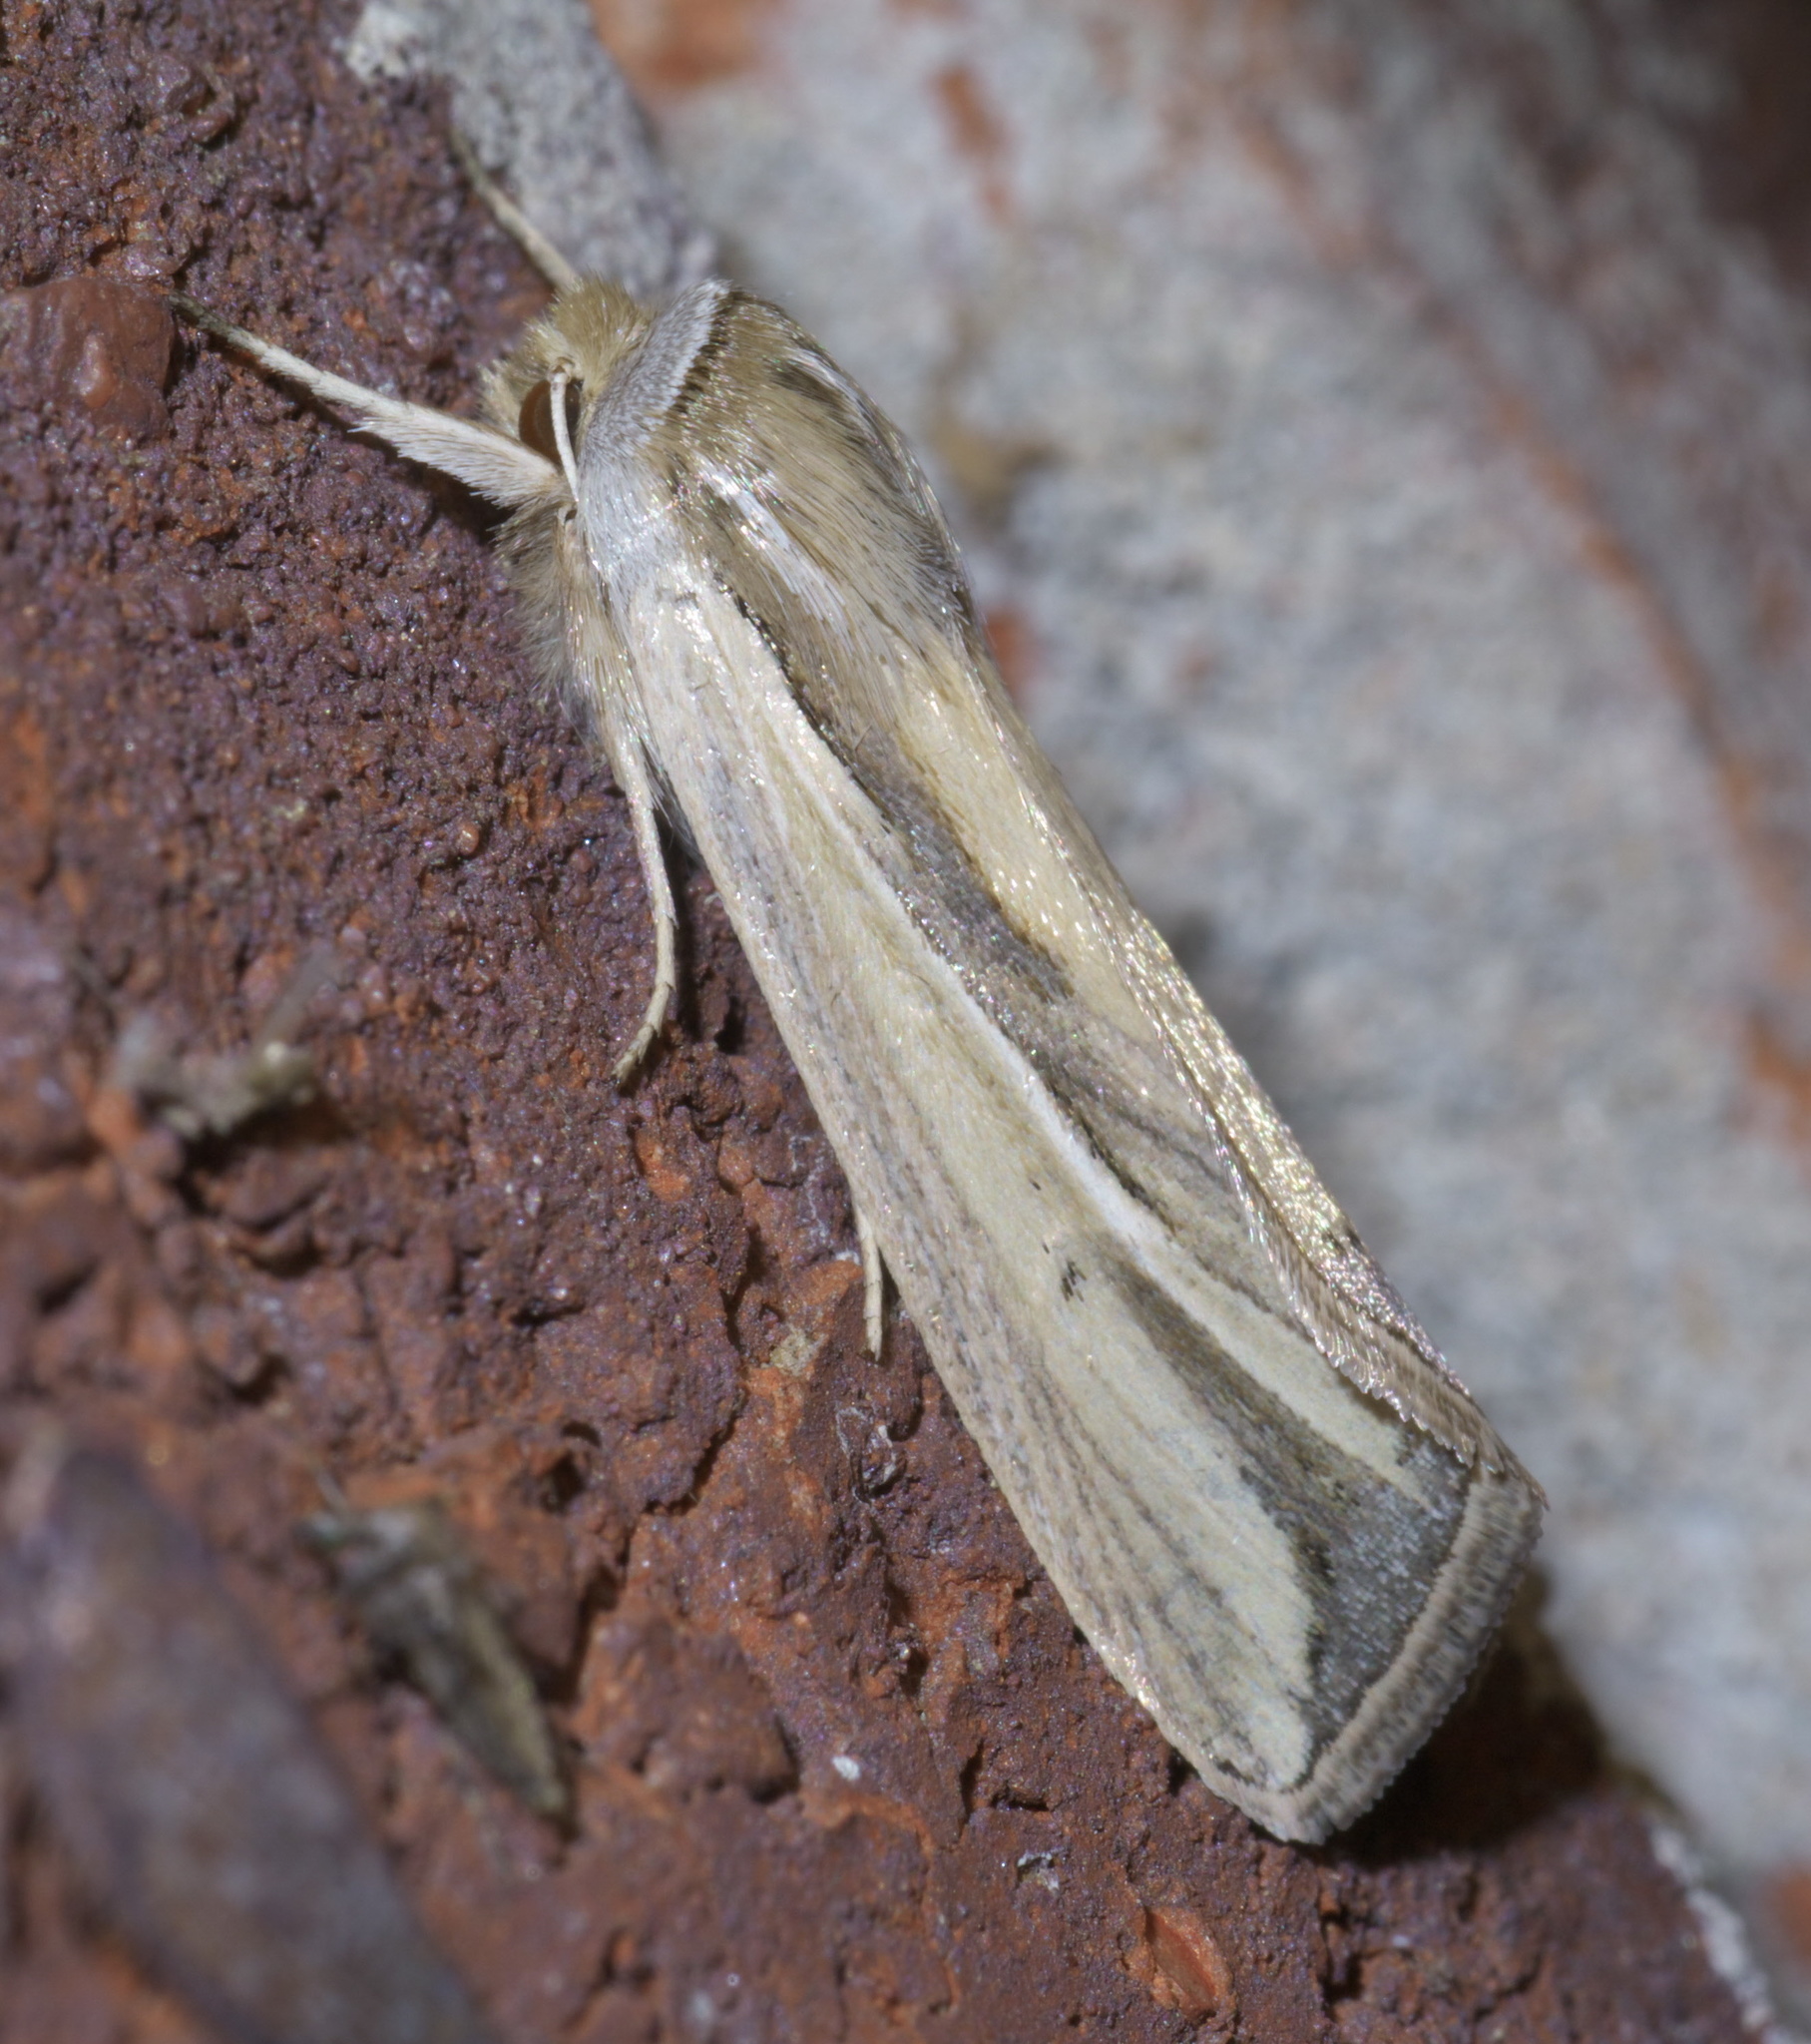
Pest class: wheathead_armyworm_Dargida_diffusa